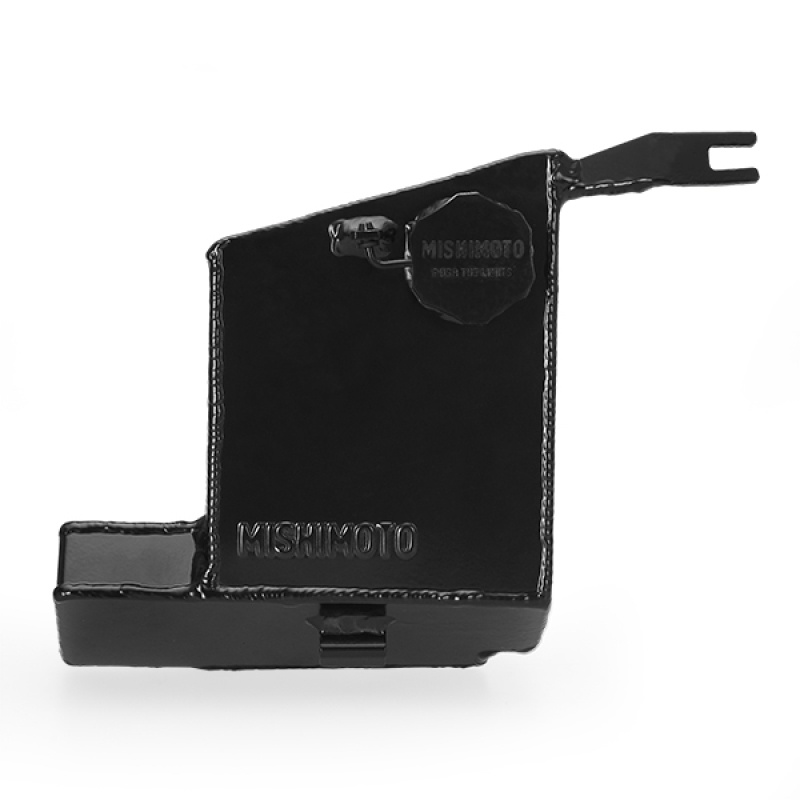
Mishimoto 2016+ Mazda Miata Windshield Washer Reservoir Tank -Black
Brand: Mishimoto
Simplify, then add washer fluid. That?s how the saying goes, right? Add even more lightness and style to your already-lightweight and stylish roadster with the Mishimoto Washer Fluid Reservoir for the 2016+ Mazda Miata ND. Replace your heavy, unsightly plastic reservoir with this beautiful, all-aluminum TIG-welded tank designed to save your car some weight. Engineered right here in Delaware, we designed this tank not only to look great, but specifically to reduce washer fluid capacity by .75 gallons, saving you 6 pounds compared to the stock unit when full. You could go on a diet and exercise every day for the next month, or pick up this tank instead and save just as much weight on the track without foregoing those steak dinners you love so much. Your call. Available in a chic polished aluminum shine or a matte black powder coated finish for a more understated look, this tank ships with the Mishimoto Lifetime Warranty so your windshield will always be just as shiny as those autocross trophies. This Part Fits: Year Make Model Submodel 2016-2025 Mazda MX-5 Miata Club 2016-2025 Mazda MX-5 Miata Grand Touring 2017-2025 Mazda MX-5 Miata RF Club 2017-2025 Mazda MX-5 Miata RF Grand Touring 2016-2025 Mazda MX-5 Miata Sport
Category: Vehicles & Parts > Vehicle Parts & Accessories > Motor Vehicle Parts > Motor Vehicle Window Parts & Accessories > Windshield Wiper Systems & Components